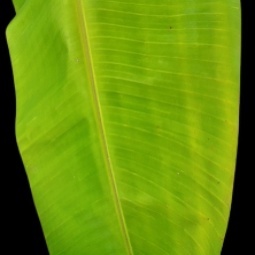
Label: Zinc